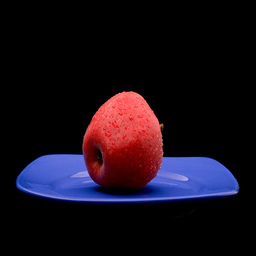
Label: Apple